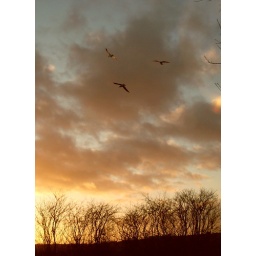
sunrise over Clifton grove, the three birds with the cloud behind them provide the picture with its title.